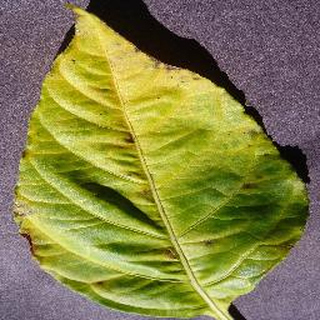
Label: bell_pepper_bacterial_spot